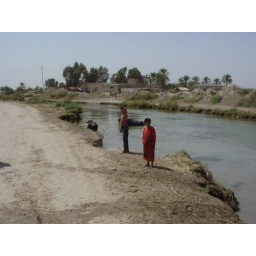
Iraqi children by side of water with bull